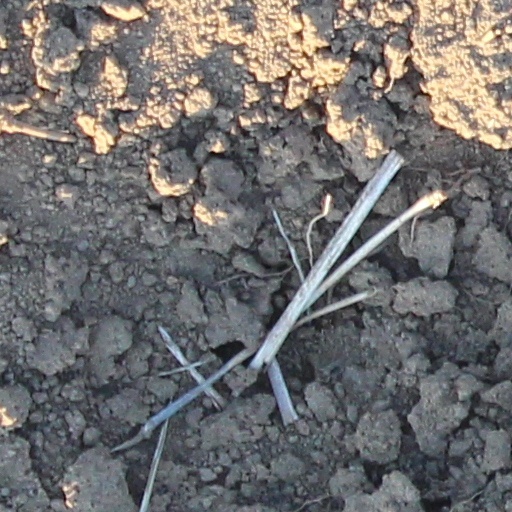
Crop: wheat